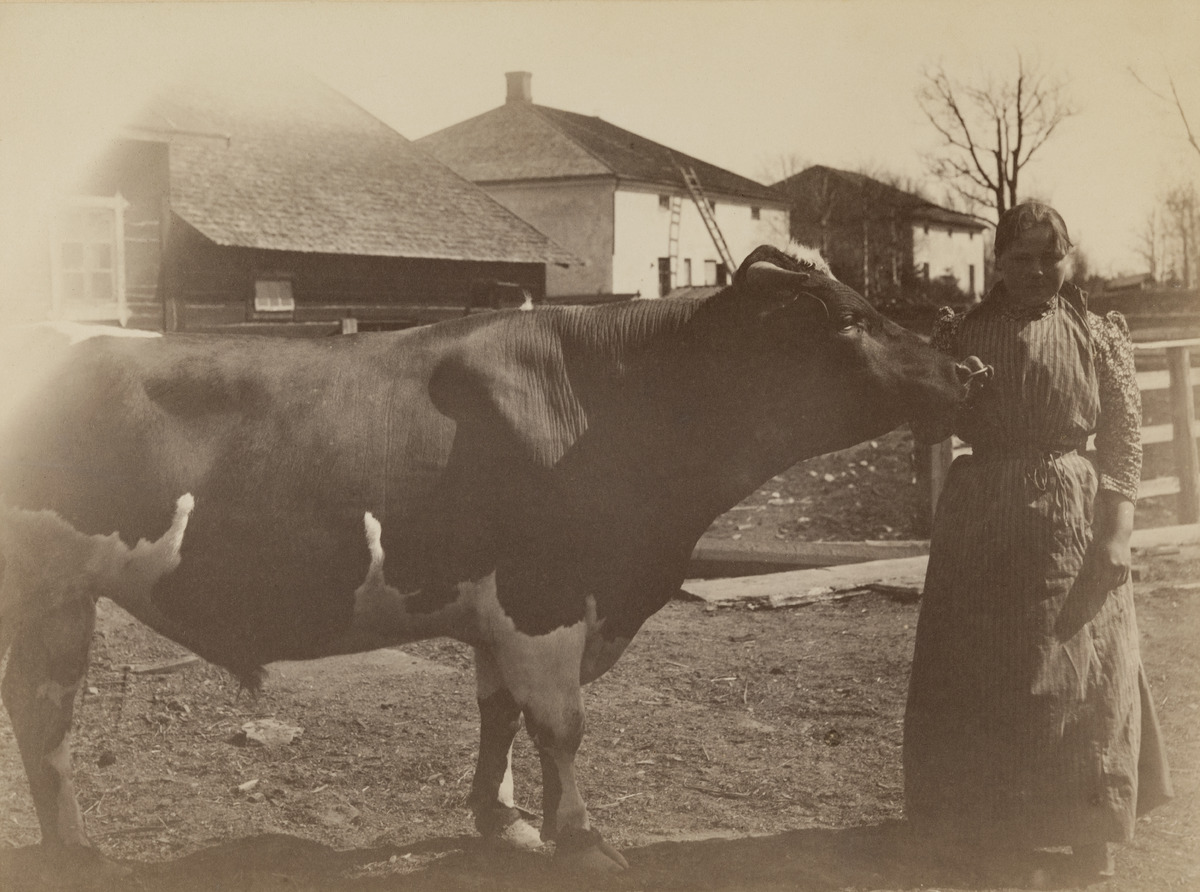
Nautakarjan esittelyä Tuomarinkylän kartanolla 1900-luvun vaihteessa
sisällön kuvaus: Nautakarjan esittelyä Tuomarinkylän kartanolla 1900-luvun vaihteessa. Navettapiika esittelee sonni Akustia karjapihalla. mustavalkoinen
Ajankohta: kuvausaika 1900 n.
Paikka: Suomi, Uusimaa, Helsinki, Tuomarinkylä Helsinki, Tuomarinkartano Helsinki
Aiheet: maatalous, kotieläintalous, nautakarja, sonnit, kartanot, piiat, puurakennukset, kivirakennukset